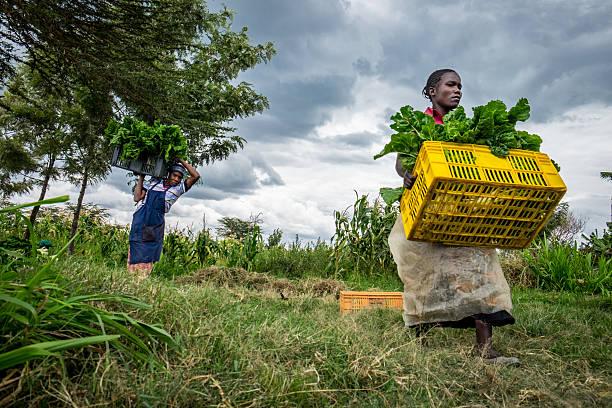
Wakina mama wawili wanaojibidiisha na ukulima wa mboga mboga ziitwazo chainizi, wanaangaika kuhakikisha zinavuna vizuri na kuwa mbali na uharibifu wa mvua.